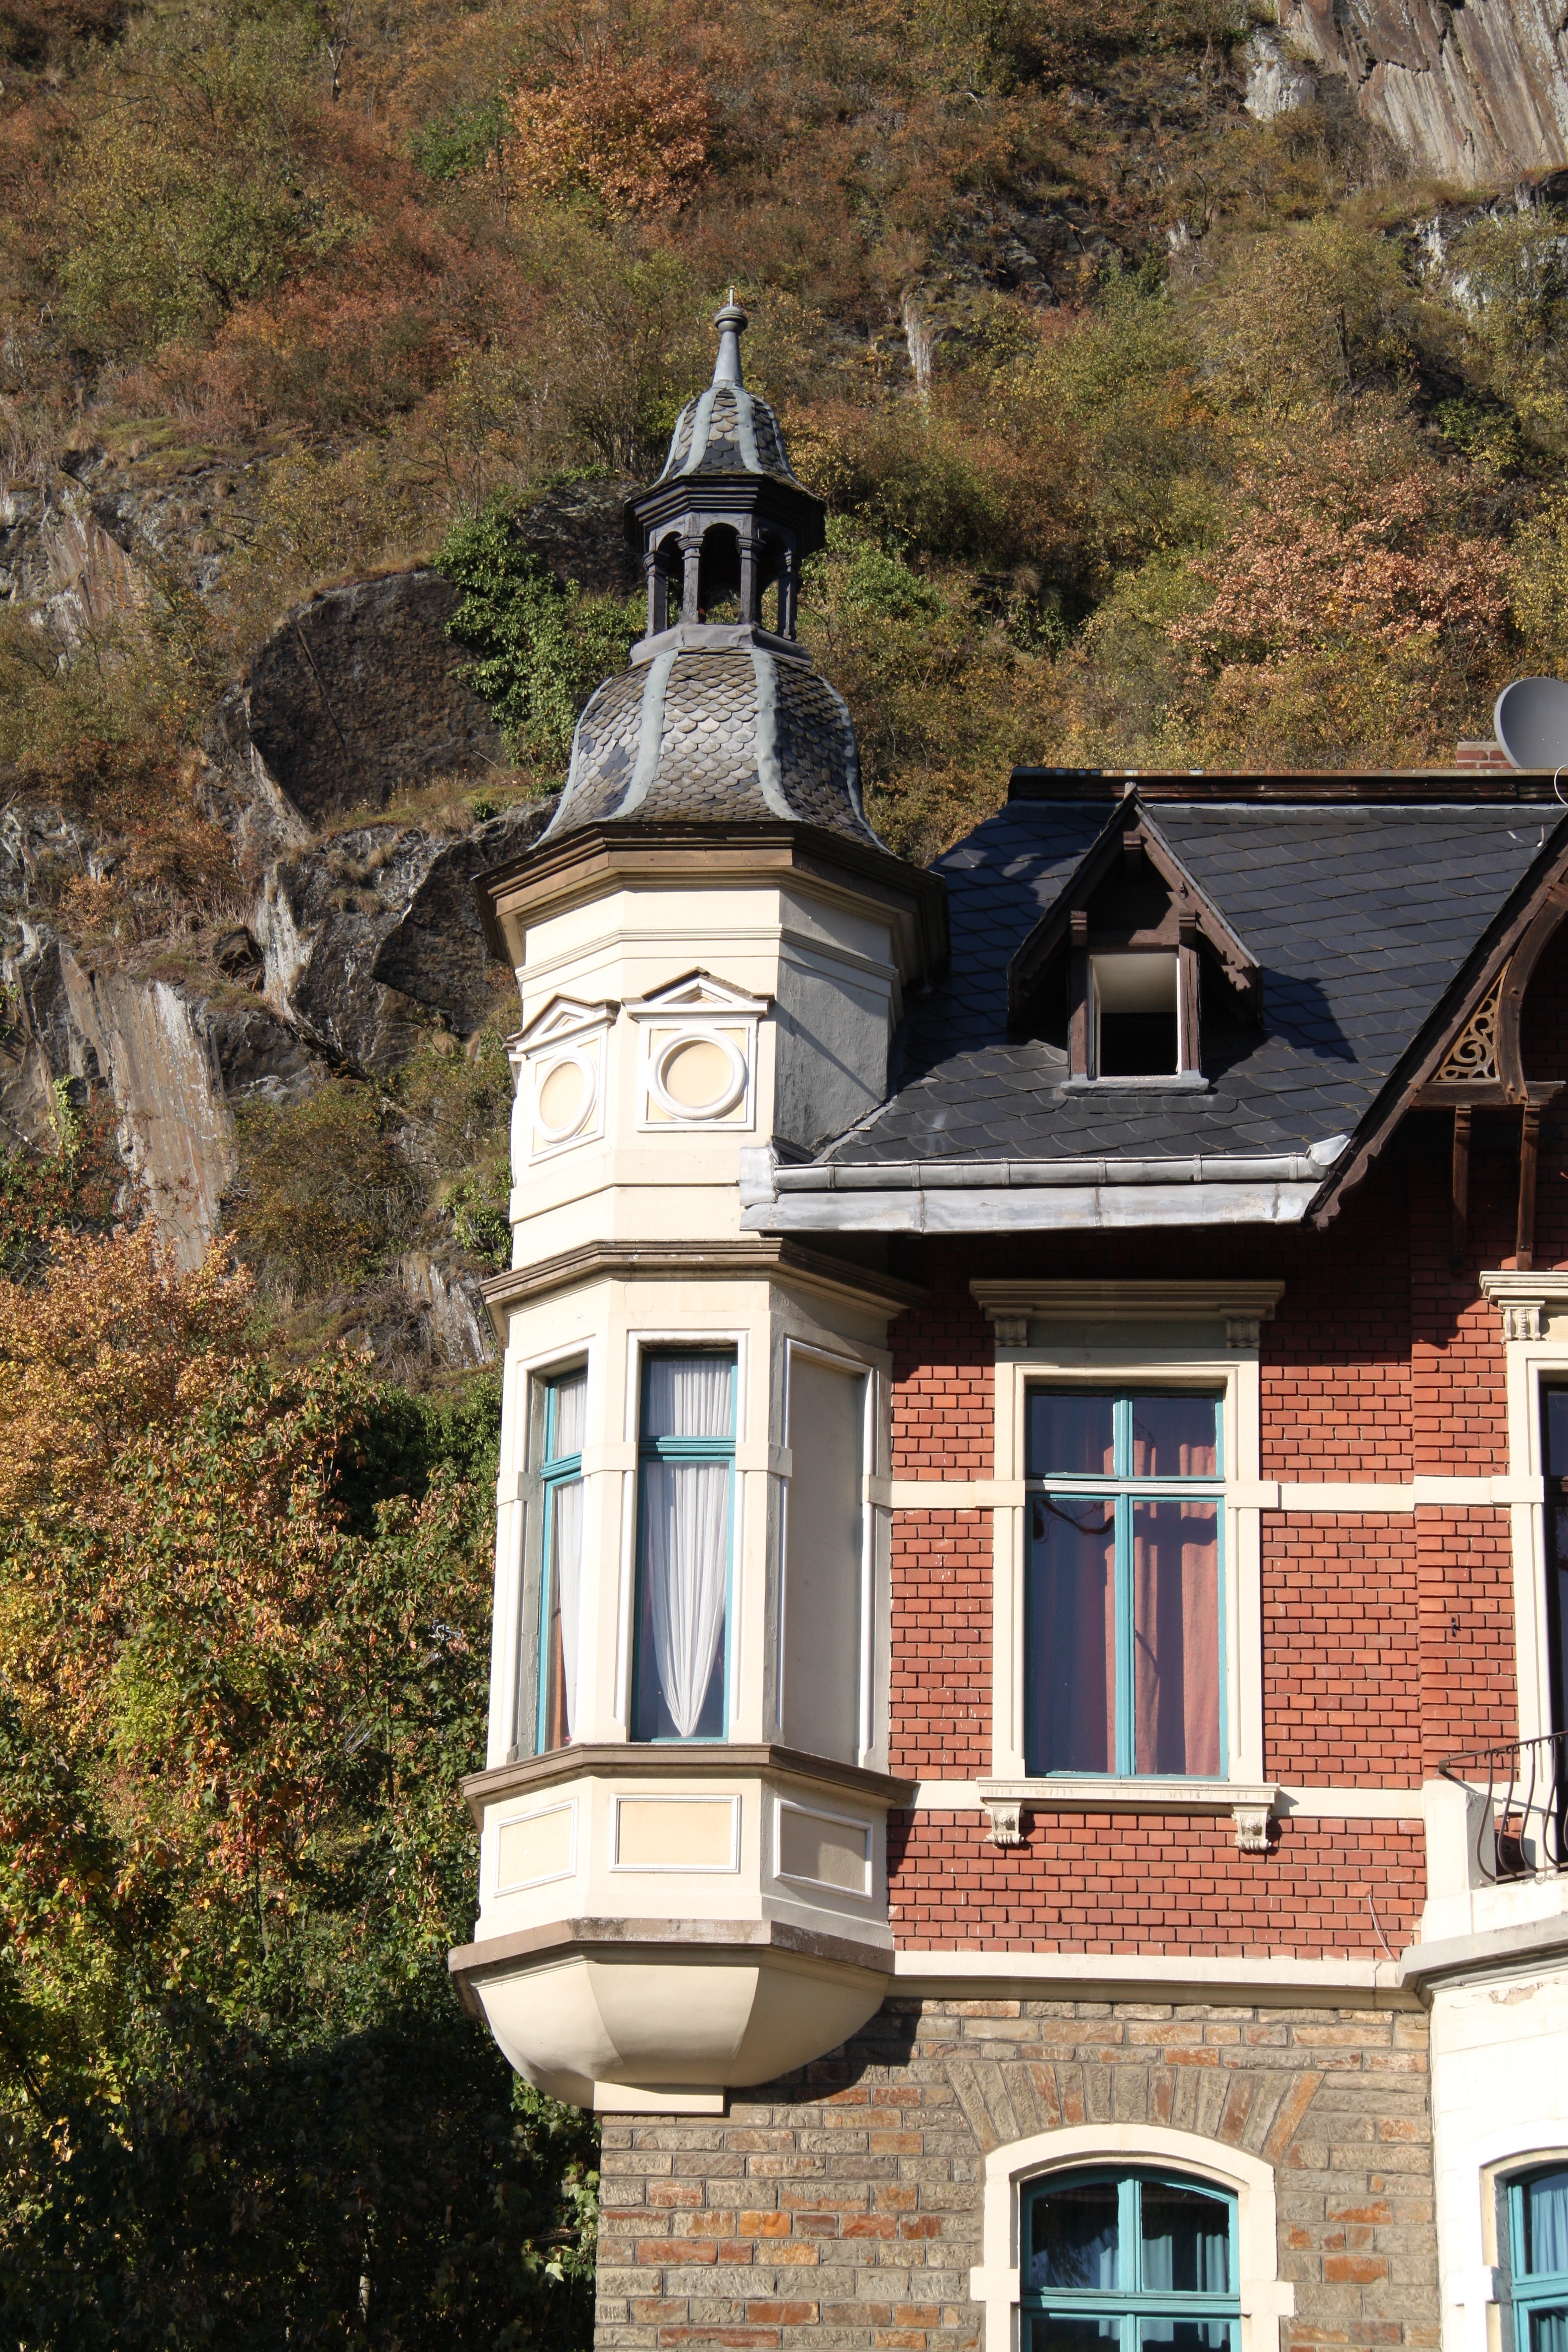
architecture, house, town, building, home, village, tower, cottage, bay, facade, exterior, estate, oriel, altenahr